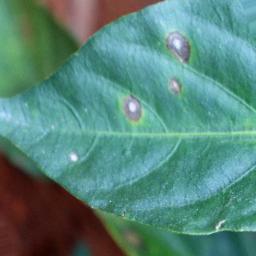
Label: cercospora